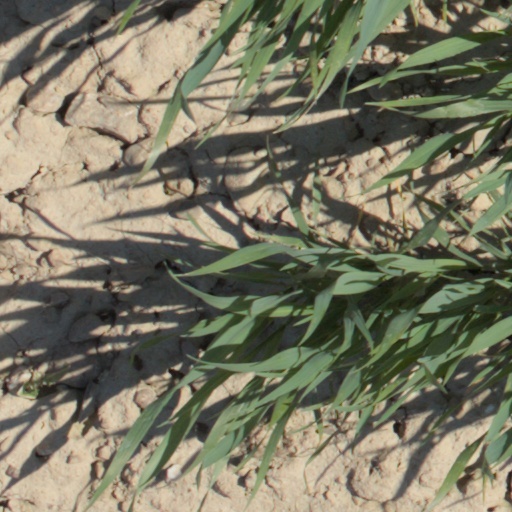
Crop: wheat